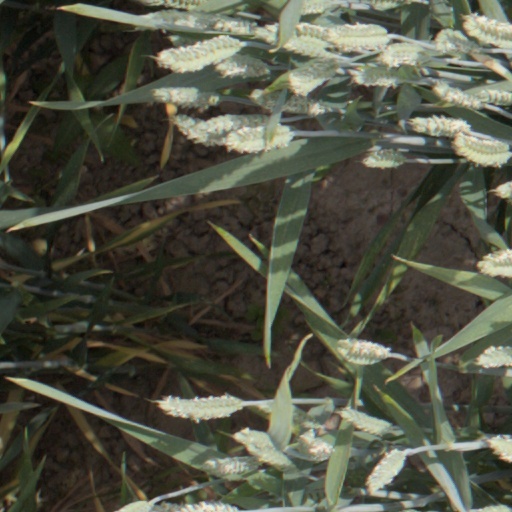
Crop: wheat